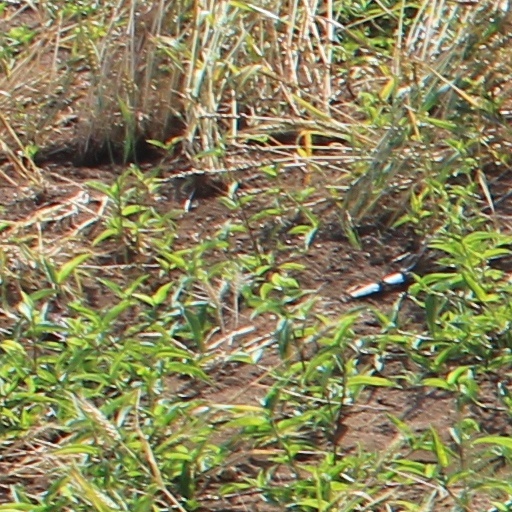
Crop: wheat